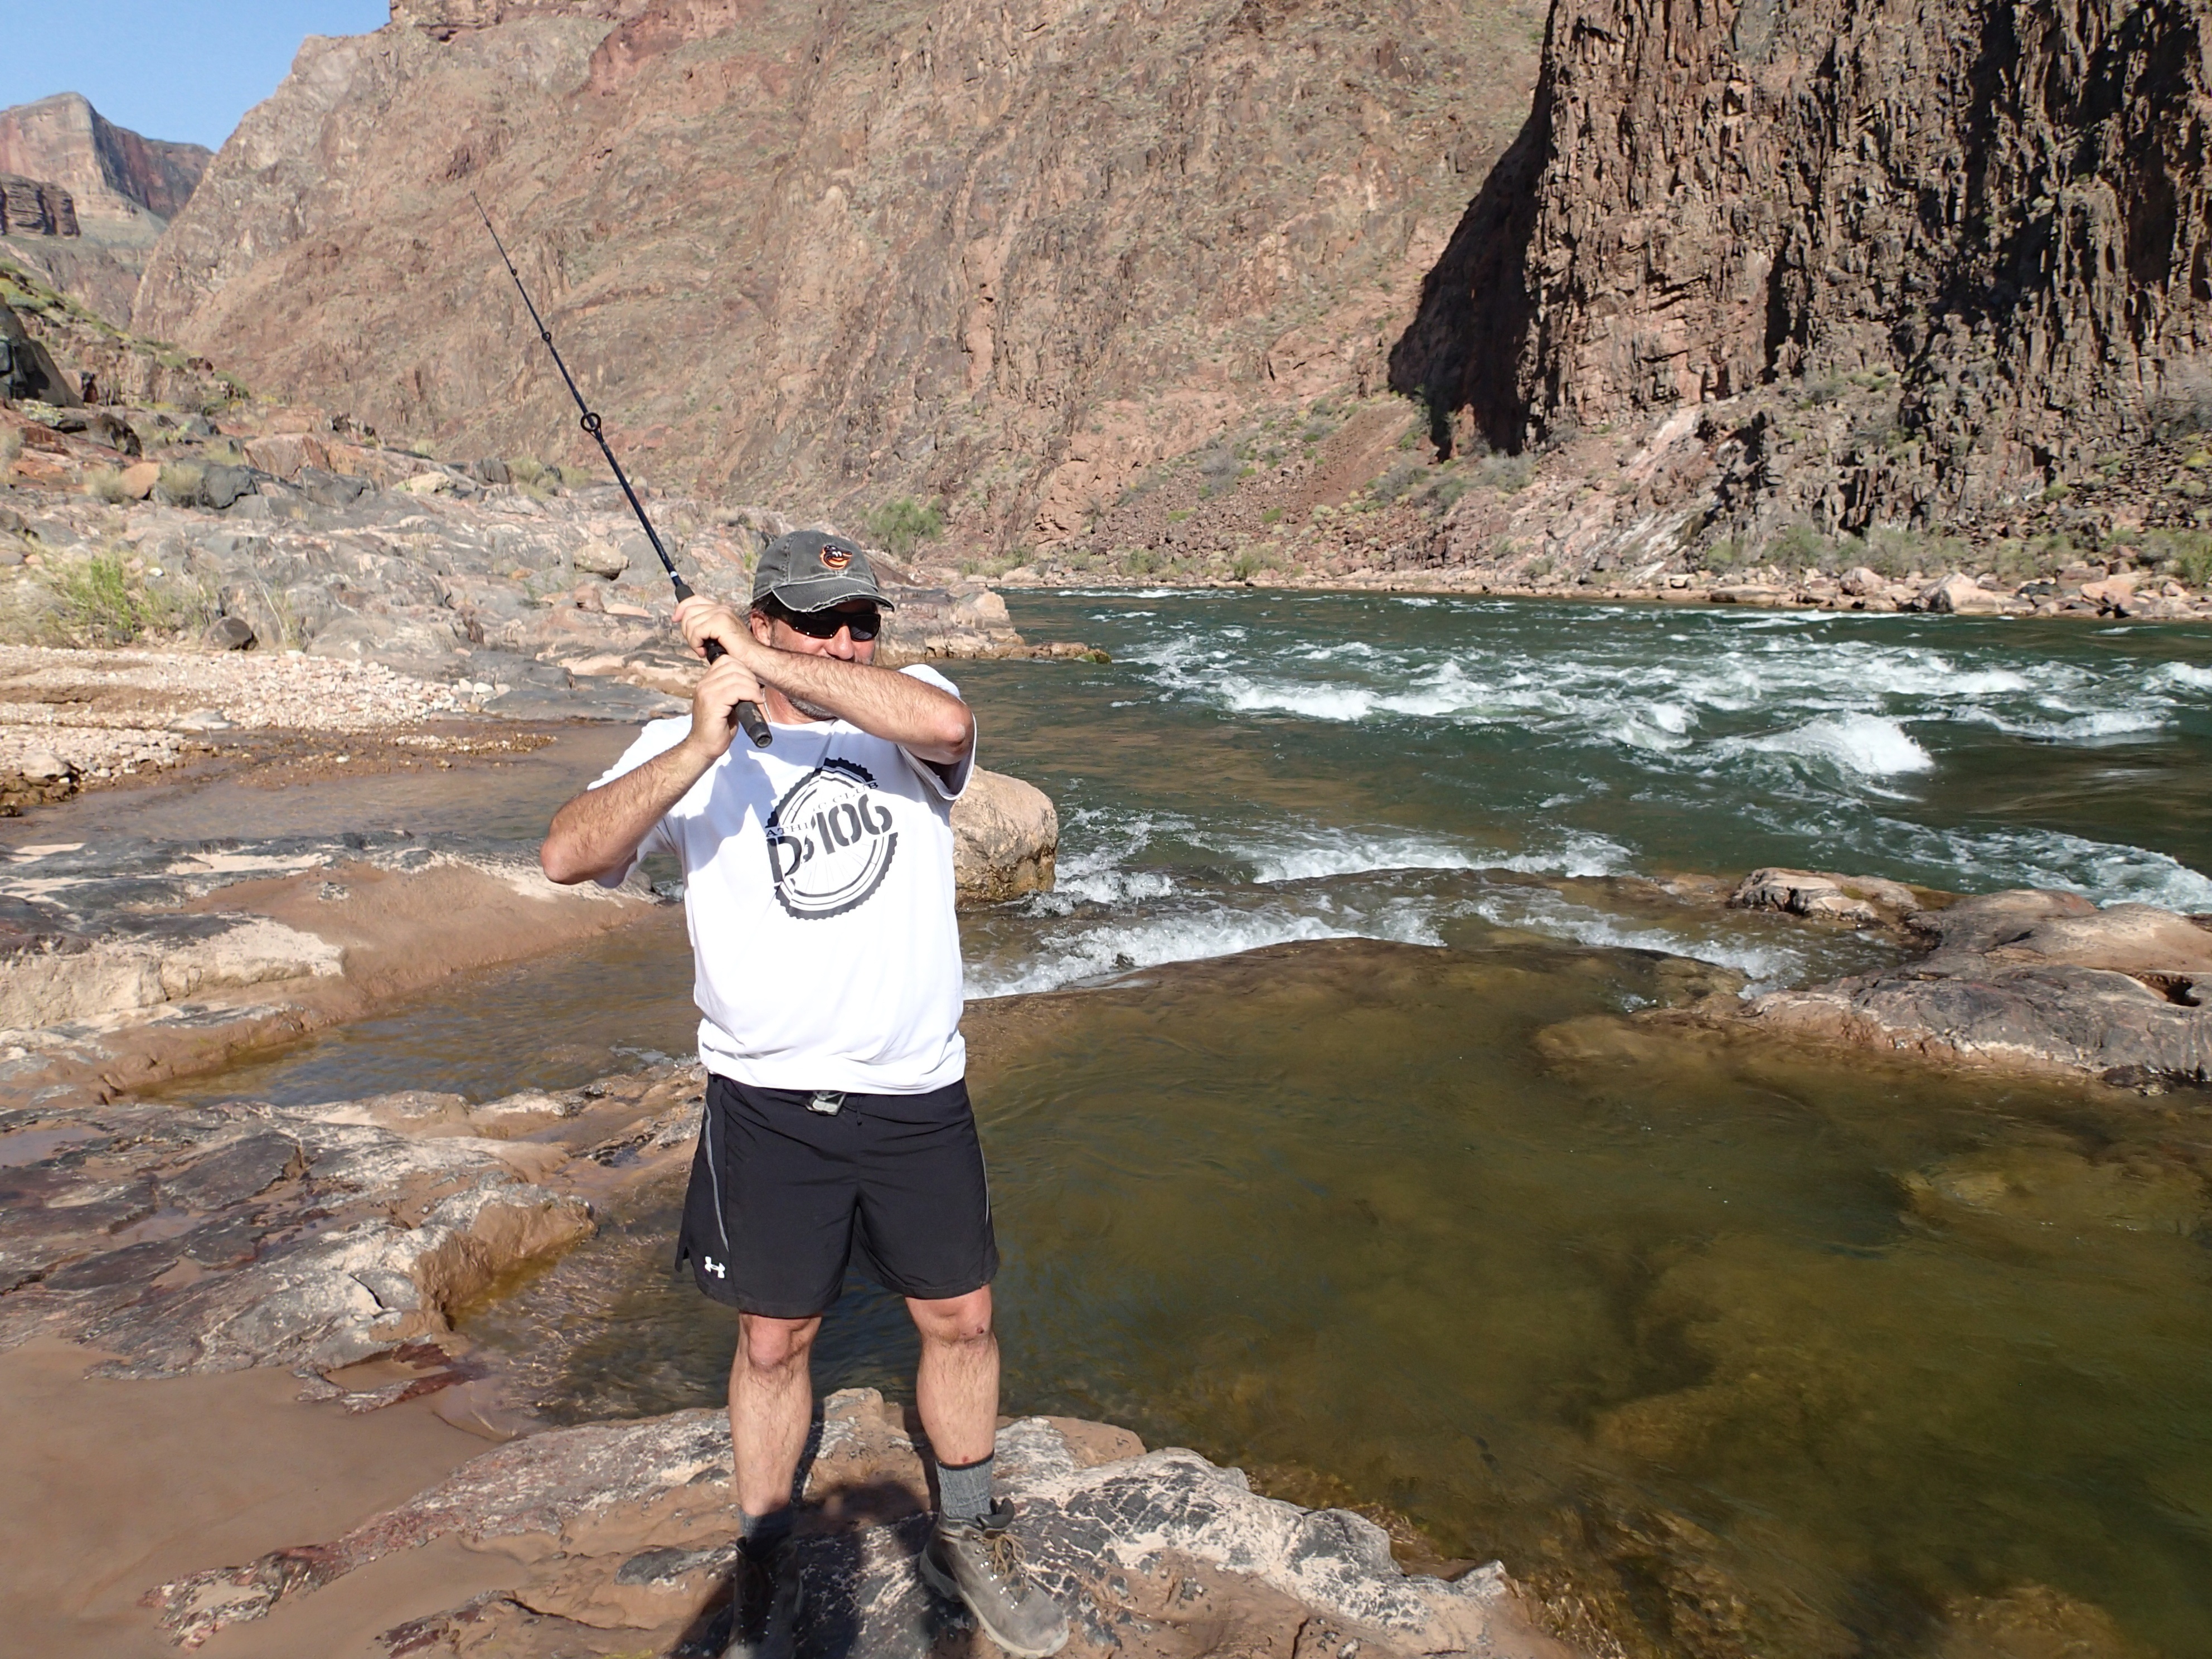
wilderness, walking, adventure, river, recreation, fishing, extreme sport, geology, grandcanyon, wadi, outdoor recreation, recreational fishing